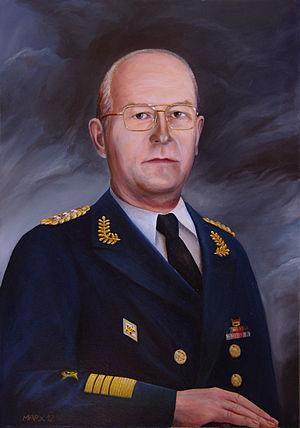
Theodor Hoffmann, né le 27 février 1935 à Gustävel et mort le 1ᵉʳ novembre 2018 à Berlin, est un amiral et homme politique est-allemand puis allemand.